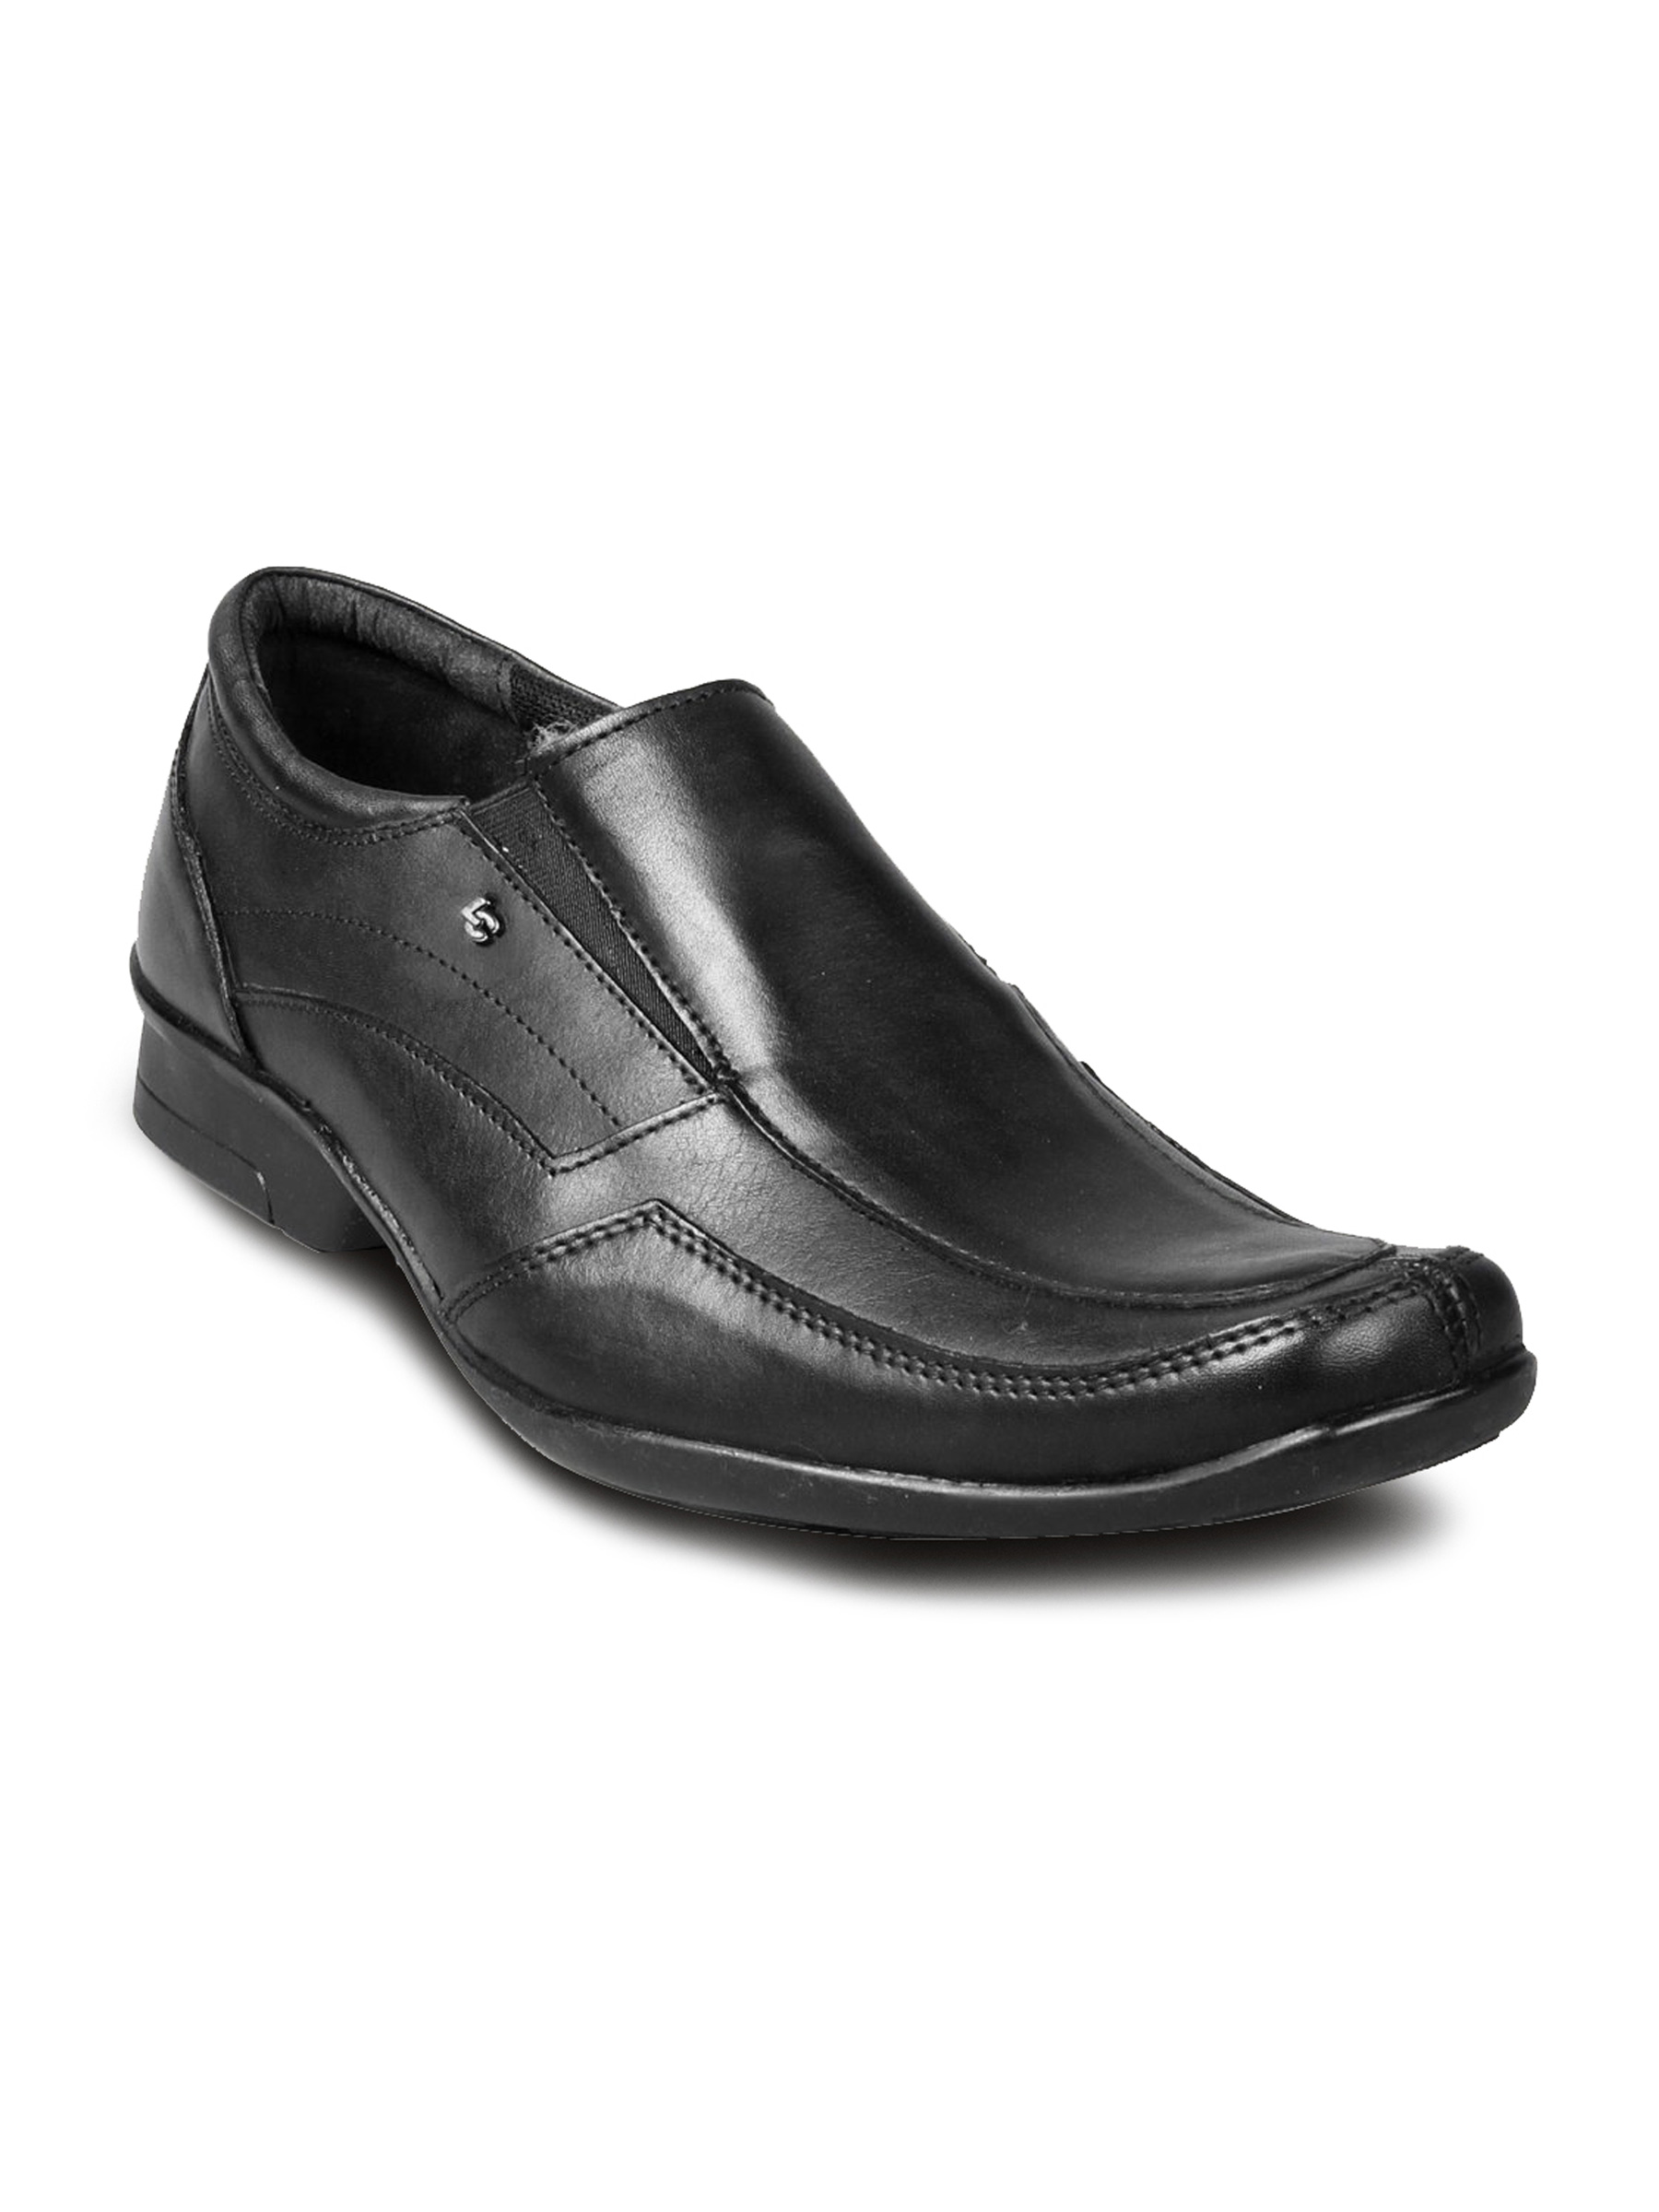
Lee Cooper Men's Slip On Darknight Black Shoe
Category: Footwear / Shoes / Formal Shoes
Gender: Men
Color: Black
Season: Summer 2012
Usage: Formal